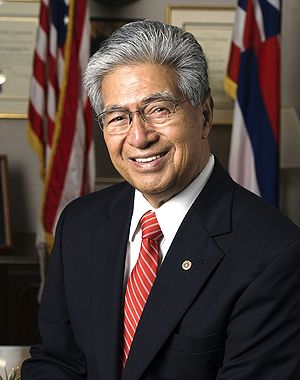
Døde i 2018 / April
Døde i 2018 er en liste over notable personer, der er afgået ved døden i 2018.